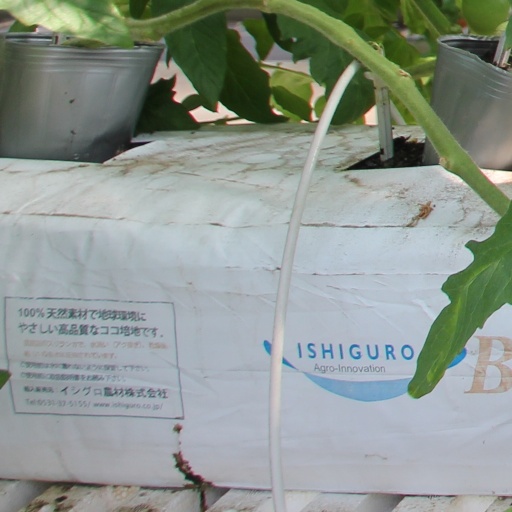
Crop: tomato